Motorsport in the United Kingdom

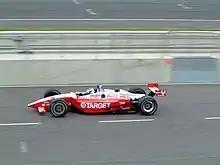
Scott Dixon at the Rockingham 500

The United Kingdom has been a major player in the Formula One World Championship since it began in 1950, providing ten different world champions, winning 20 titles between them, more than any other nation. Mike Hawthorn became the first British world champion in , defeating Stirling Moss, labelled by many as "the greatest driver never to have won the world championship". The country won four consecutive titles between 1962 and 1965, with Graham Hill, Jim Clark (twice) and John Surtees. Hill won again in 1968, and was succeeded by Jackie Stewart, who won in , and . James Hunt was world champion for McLaren in , and was the last British champion until , when Nigel Mansell won for Williams. Damon Hill, son of Graham, was champion in , while Lewis Hamilton and Jenson Button won back-to-back titles for the country in and , with Hamilton becoming the first Briton to win back-to-back titles in 2014 and 2015. In 2017, Hamilton became the first Briton to win four titles. He won again in 2018 and 2019, and in 2020, he became a seven-time champion, equalling Michael Schumacher's record to become the statistically greatest of all time.